Tina Punzel

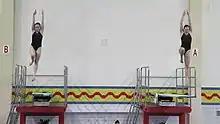
Punzel and Lena Hentschel in 2020

At the 2016 Summer Olympics, she competed in the women's 3 metre springboard event. She finished 17th in the semifinal and did not qualify for the final. She also competed in the women's synchronized 3 metre springboard event with teammate Nora Subschinski. They finished in seventh place.